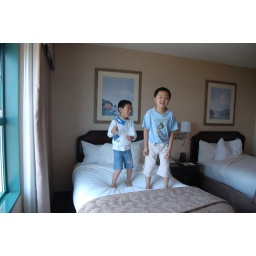
Boys jumping on hotel bed in San Diego